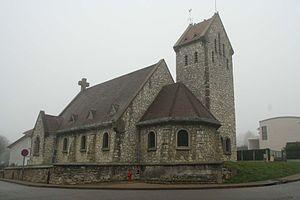
Guitrancourt est une commune du département des Yvelines, dans la région Île-de-France, en France, située à 7 km environ au nord-est de Mantes-la-Jolie.